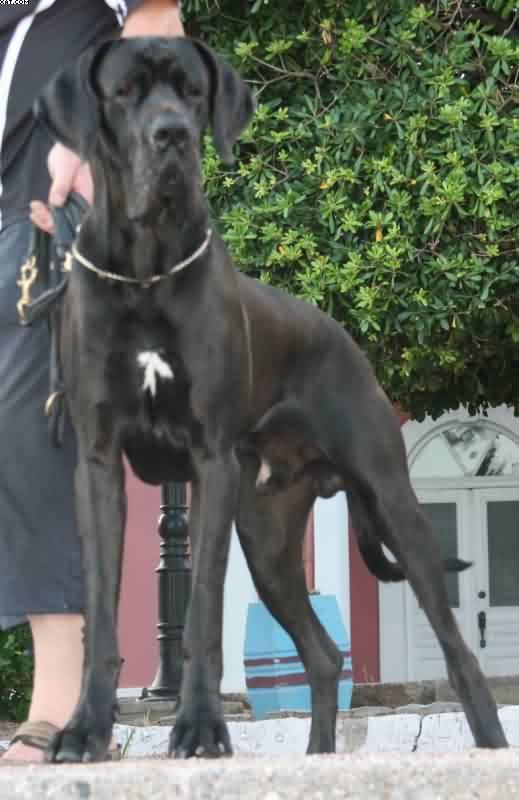
Great_Dane